Hades (video game)

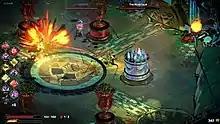
"Hades" is presented in an isometric view, with the player controlling Zagreus (center) as he fights his way out of the Underworld.

The player controls Zagreus, the prince of the Underworld, who seeks to escape the realm to get away from his unloving father, Hades, and reach his mother Persephone in the mortal world. Along his quest, the other Olympians support him, granting him gifts called Boons to help him fight the beings that guard the exit to the Underworld. He is also aided by notorious residents of the Underworld, such as Sisyphus, Eurydice, and Patroclus. The game world is divided between four main dungeons; Tartarus, Asphodel, Elysium, and the Temple of Styx, each representing one of the regions of the Underworld, with each new region being unlocked upon clearing the previous.